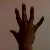
The image shows a hand gesture representing the number 5 in Indian Sign Language.